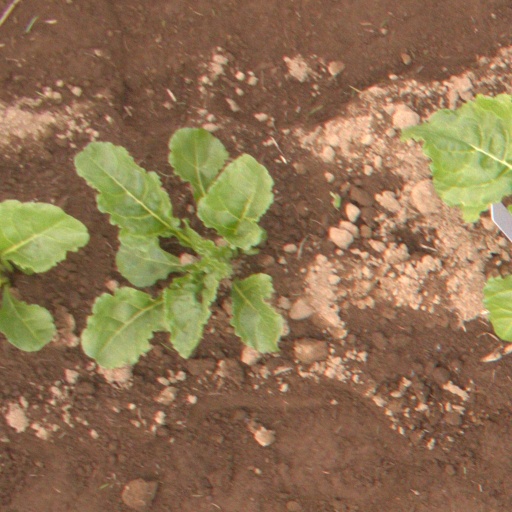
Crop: sugar beet